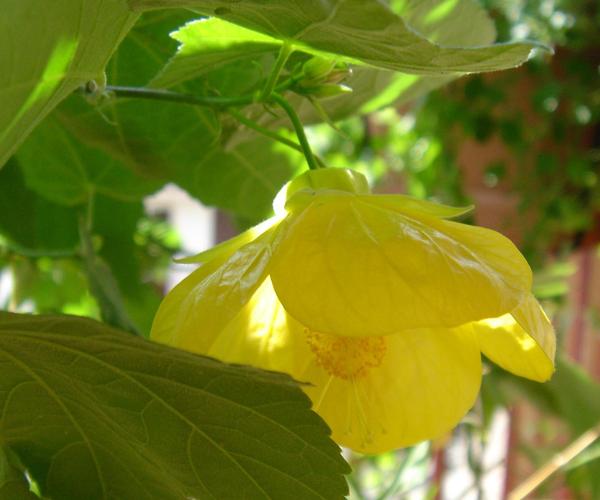
Label: mallow